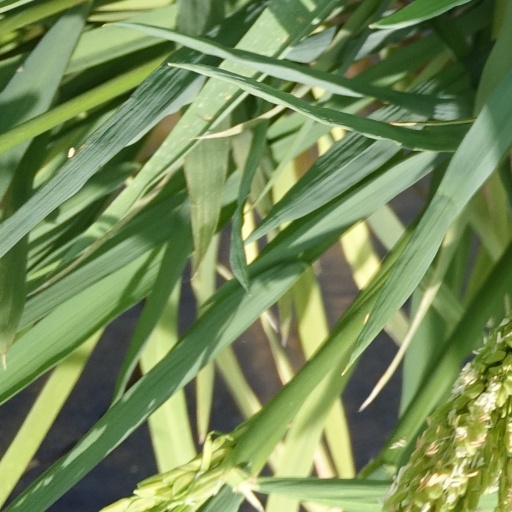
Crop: rice